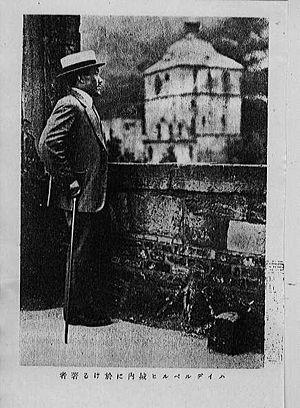
Le Zen dans l'art chevaleresque du tir à l'arc est un petit livre écrit dans les dernières années de sa vie par Eugen Herrigel, professeur de philosophie allemand néokantien qui s'intéressa à la philosophie de la logique, ainsi qu'au mysticisme, c'est-à-dire – selon Herrigel – à l'atteinte de « l'état de détachement véritable ». Le contenu de ce livre a eu une grande influence sur la vogue du zen en Occident et a répandu l'idée que le tir à l'arc japonais était en rapport étroit avec le zen. Soixante ans après sa première parution, la réalité factuelle de cette notion développée par Herrigel est sérieusement contestée.